James McNulty (Irish activist)

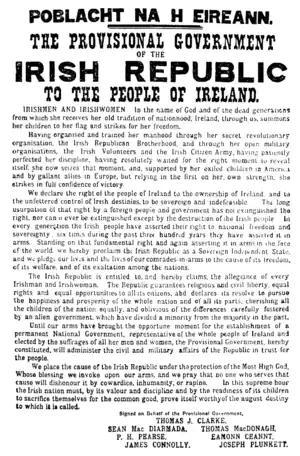
Easter Proclamation of 1916

James McNulty (Irish: "Séamus Mac an Ultaigh"; 1890–1977) was an activist for Irish independence and served as the commandant of the Doe Battalion of the Irish Volunteers during the 1916 Easter Rising in County Donegal in Ulster, Ireland, and was a stonemason by trade.